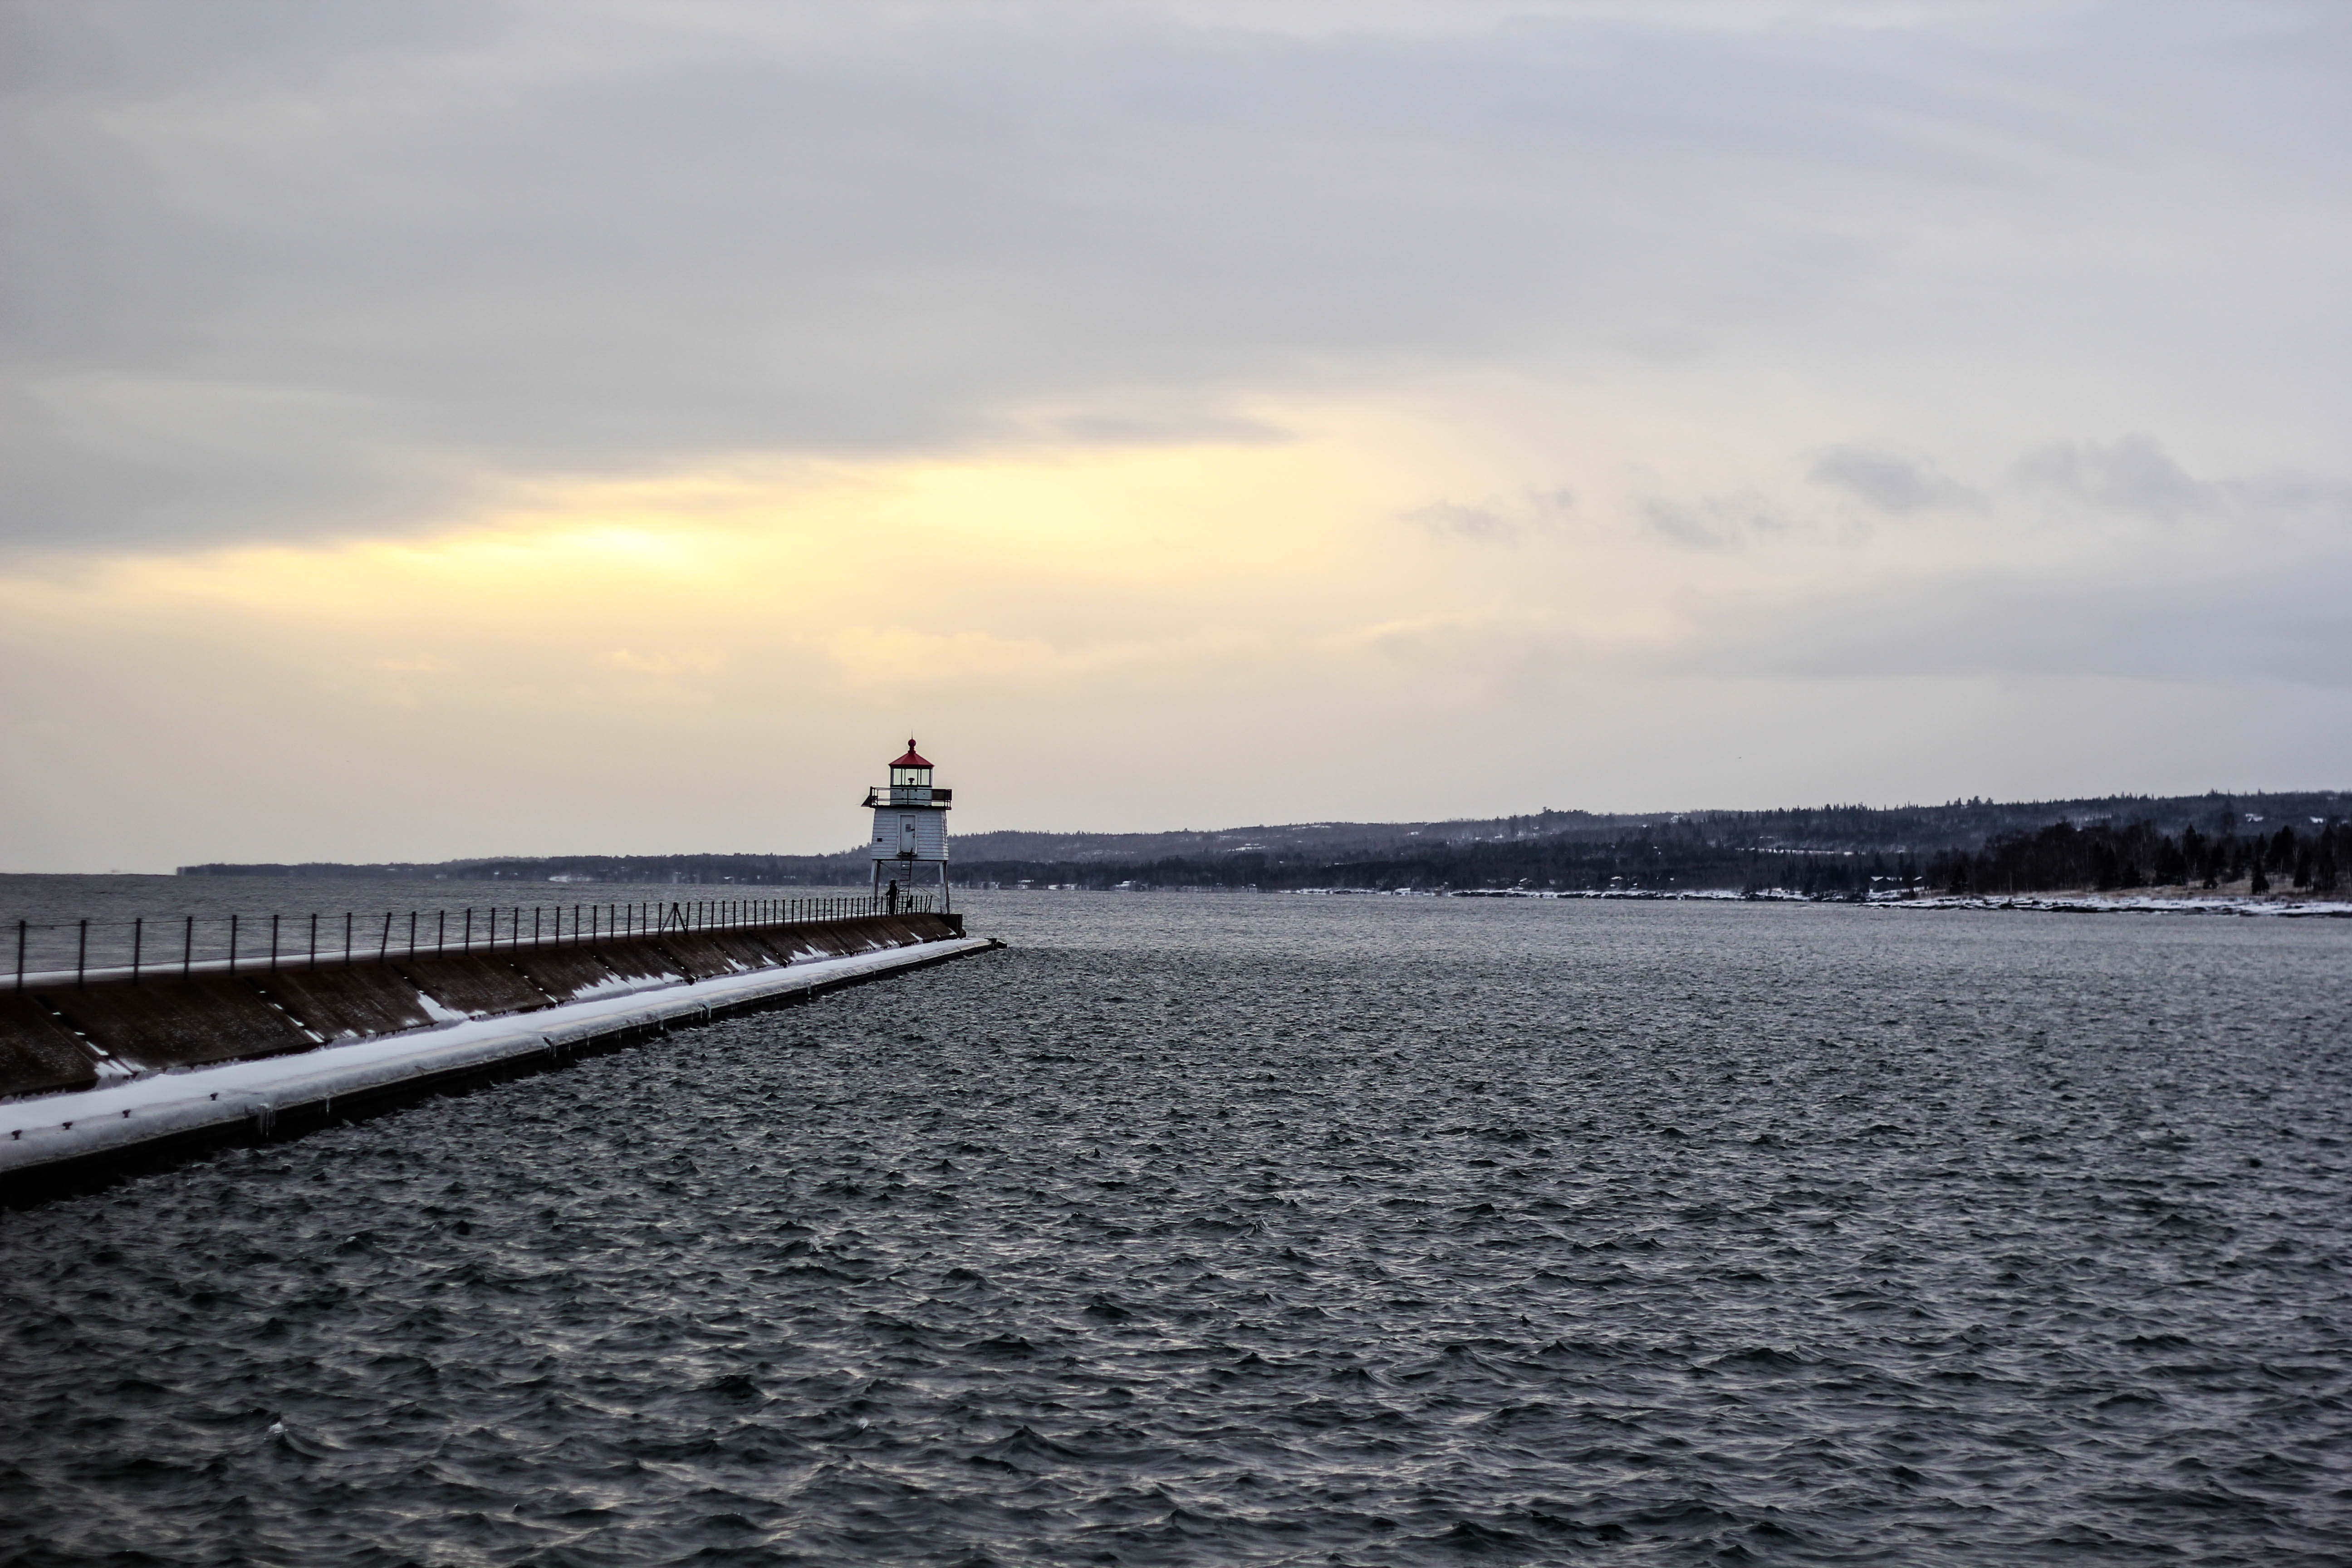
sea, coast, water, ocean, horizon, dock, cloud, sky, sunset, boat, morning, shore, wave, pier, dusk, evening, reflection, vehicle, tower, bay